Answer in natural language. Consider the 3D positions of the objects in the scene and not just the 2D positions in the image. Is the centerpoint of  dark red upholstered chair with wooden legs at a higher height than brown colour cube shape wooden material? Choose between the following options: no or yes
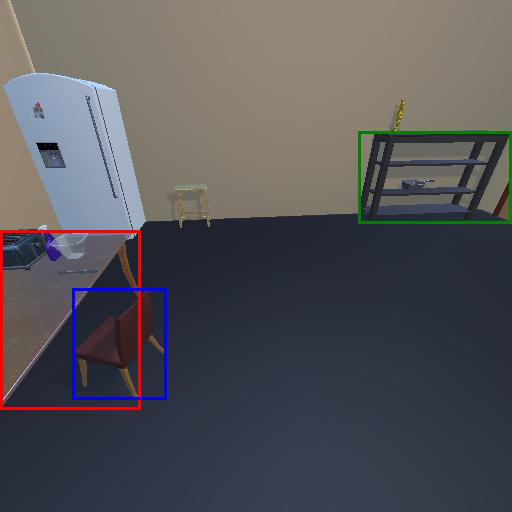
<answer>yes</answer>